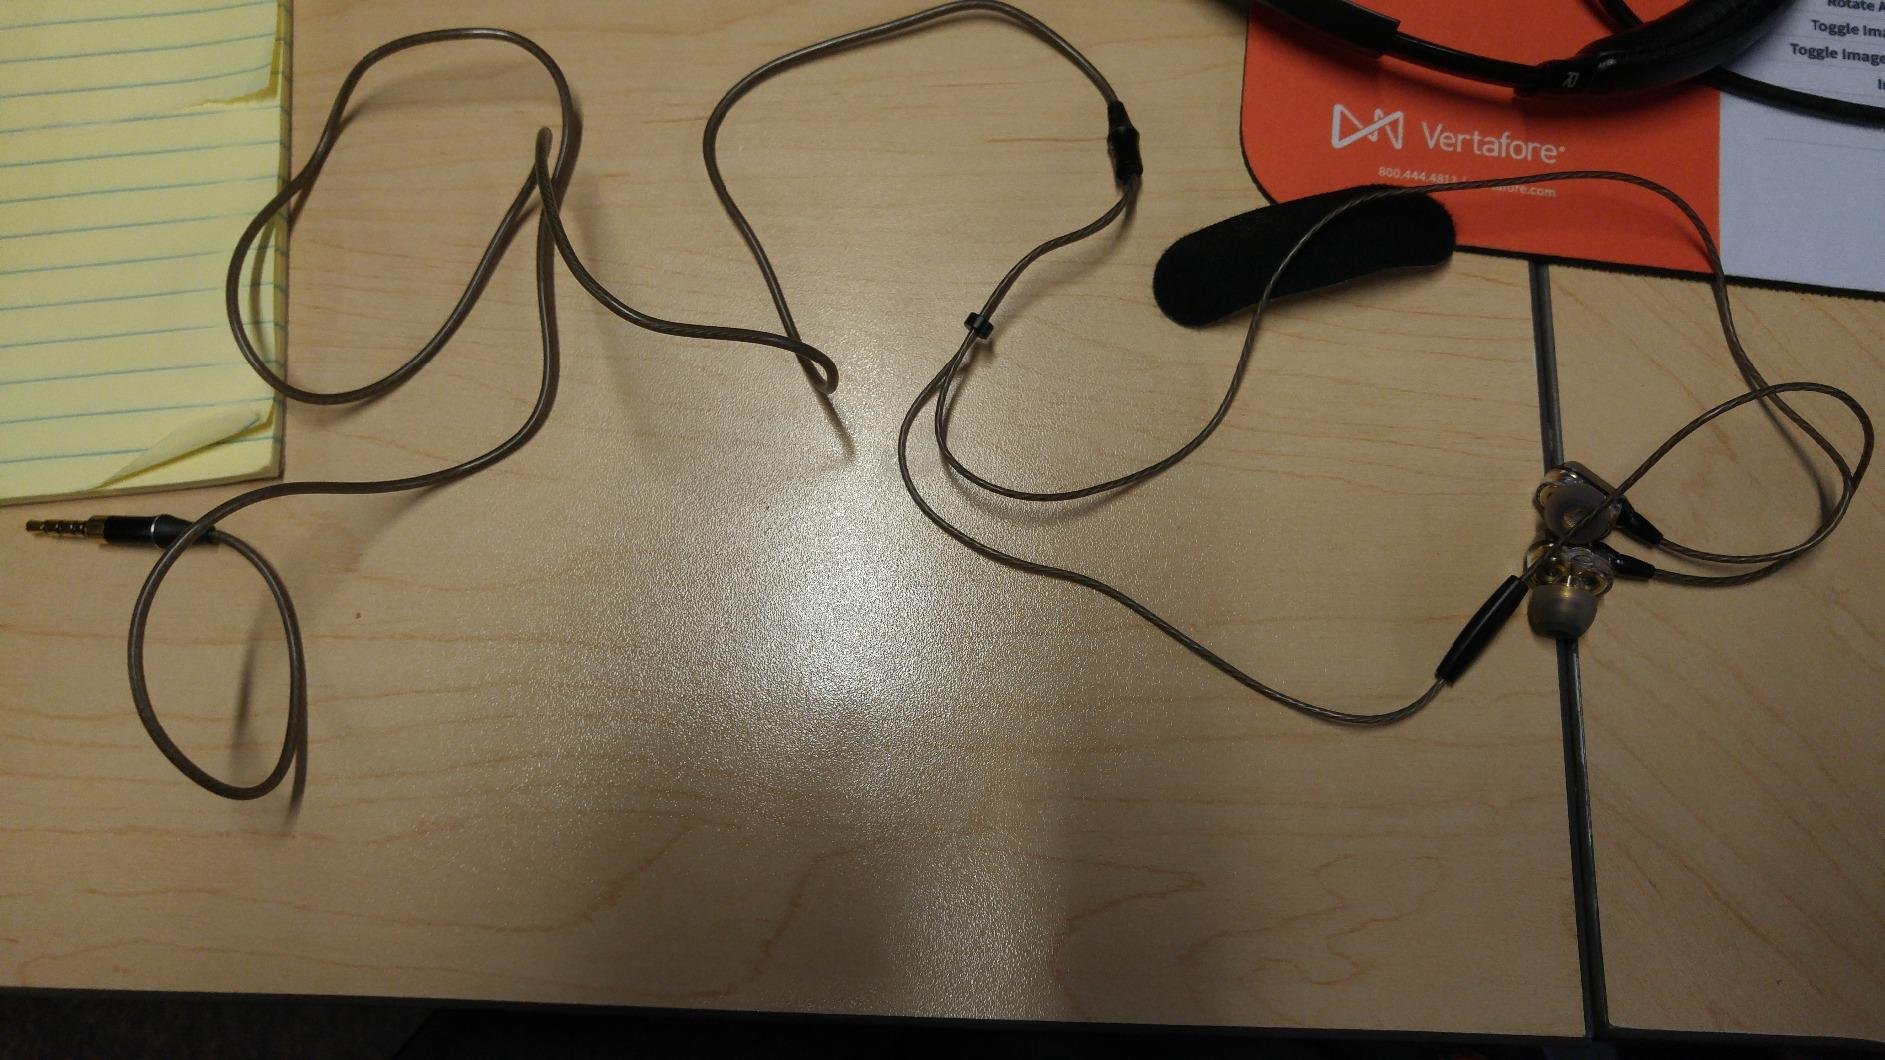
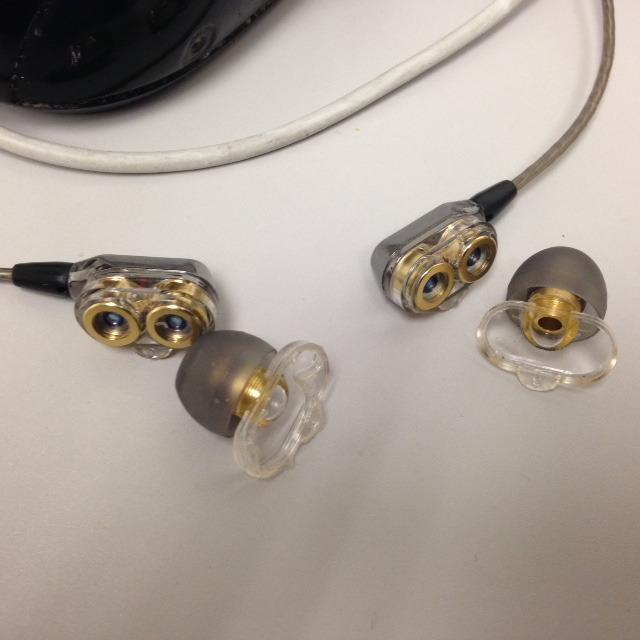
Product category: headphones
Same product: yes